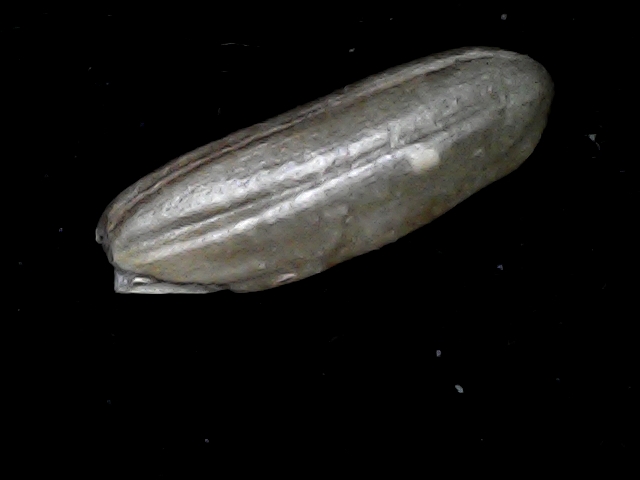
Rice variety: BD51